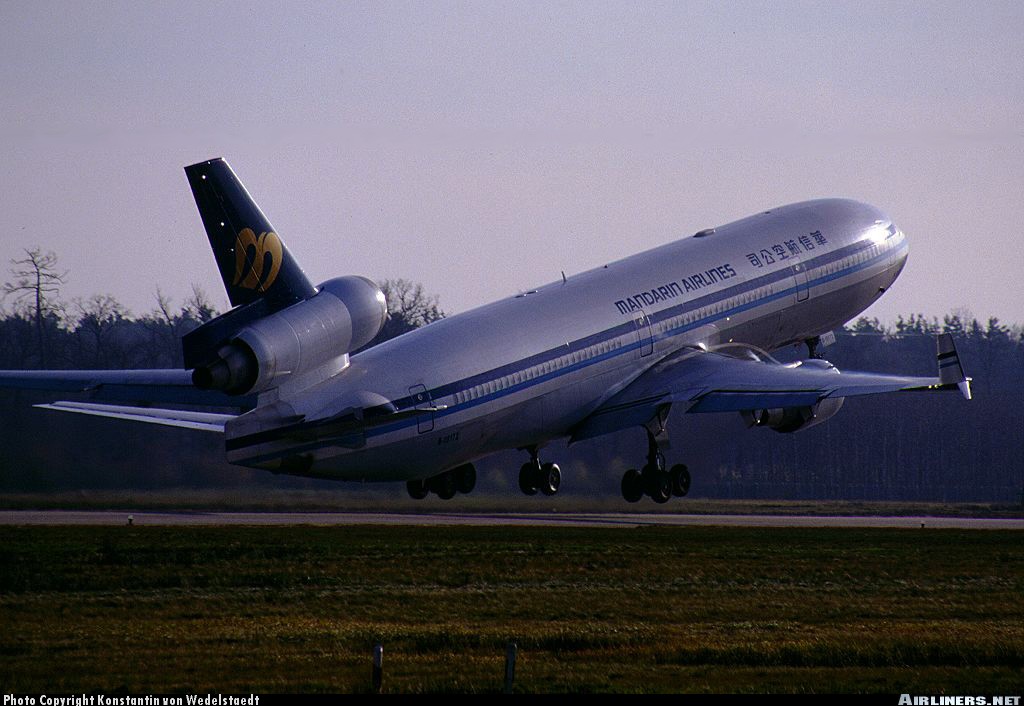
Vehicle type: Planes